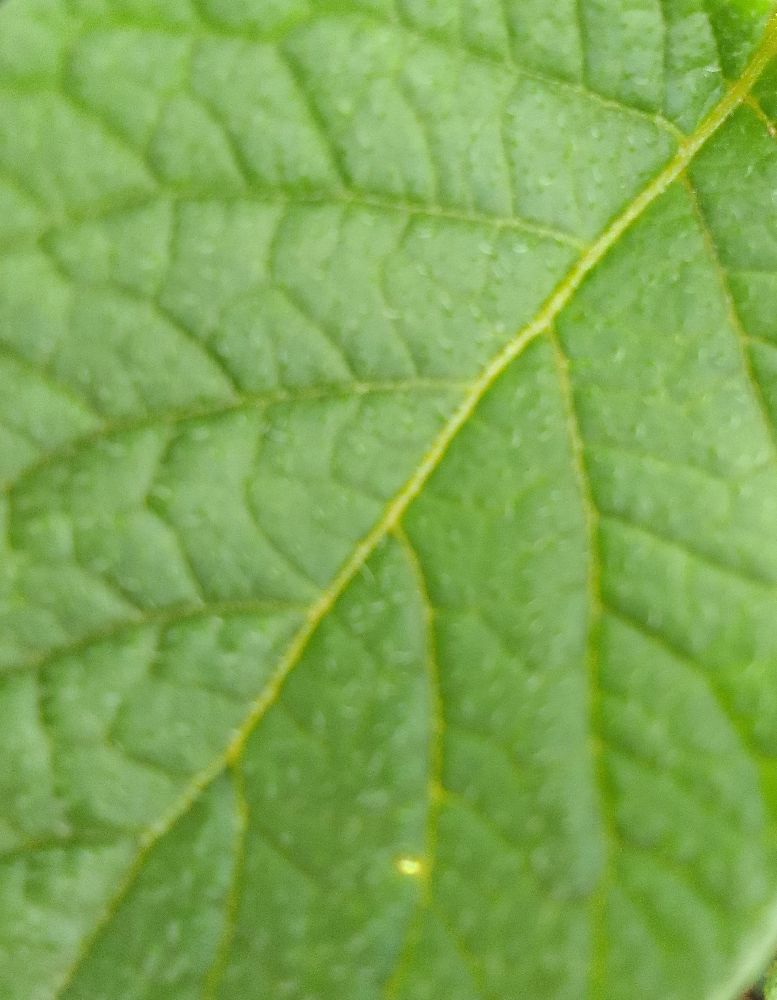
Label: Healthy